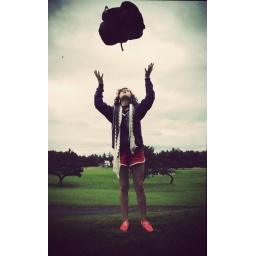
Of merry folk with brown bare knees and laughter in their eyes.